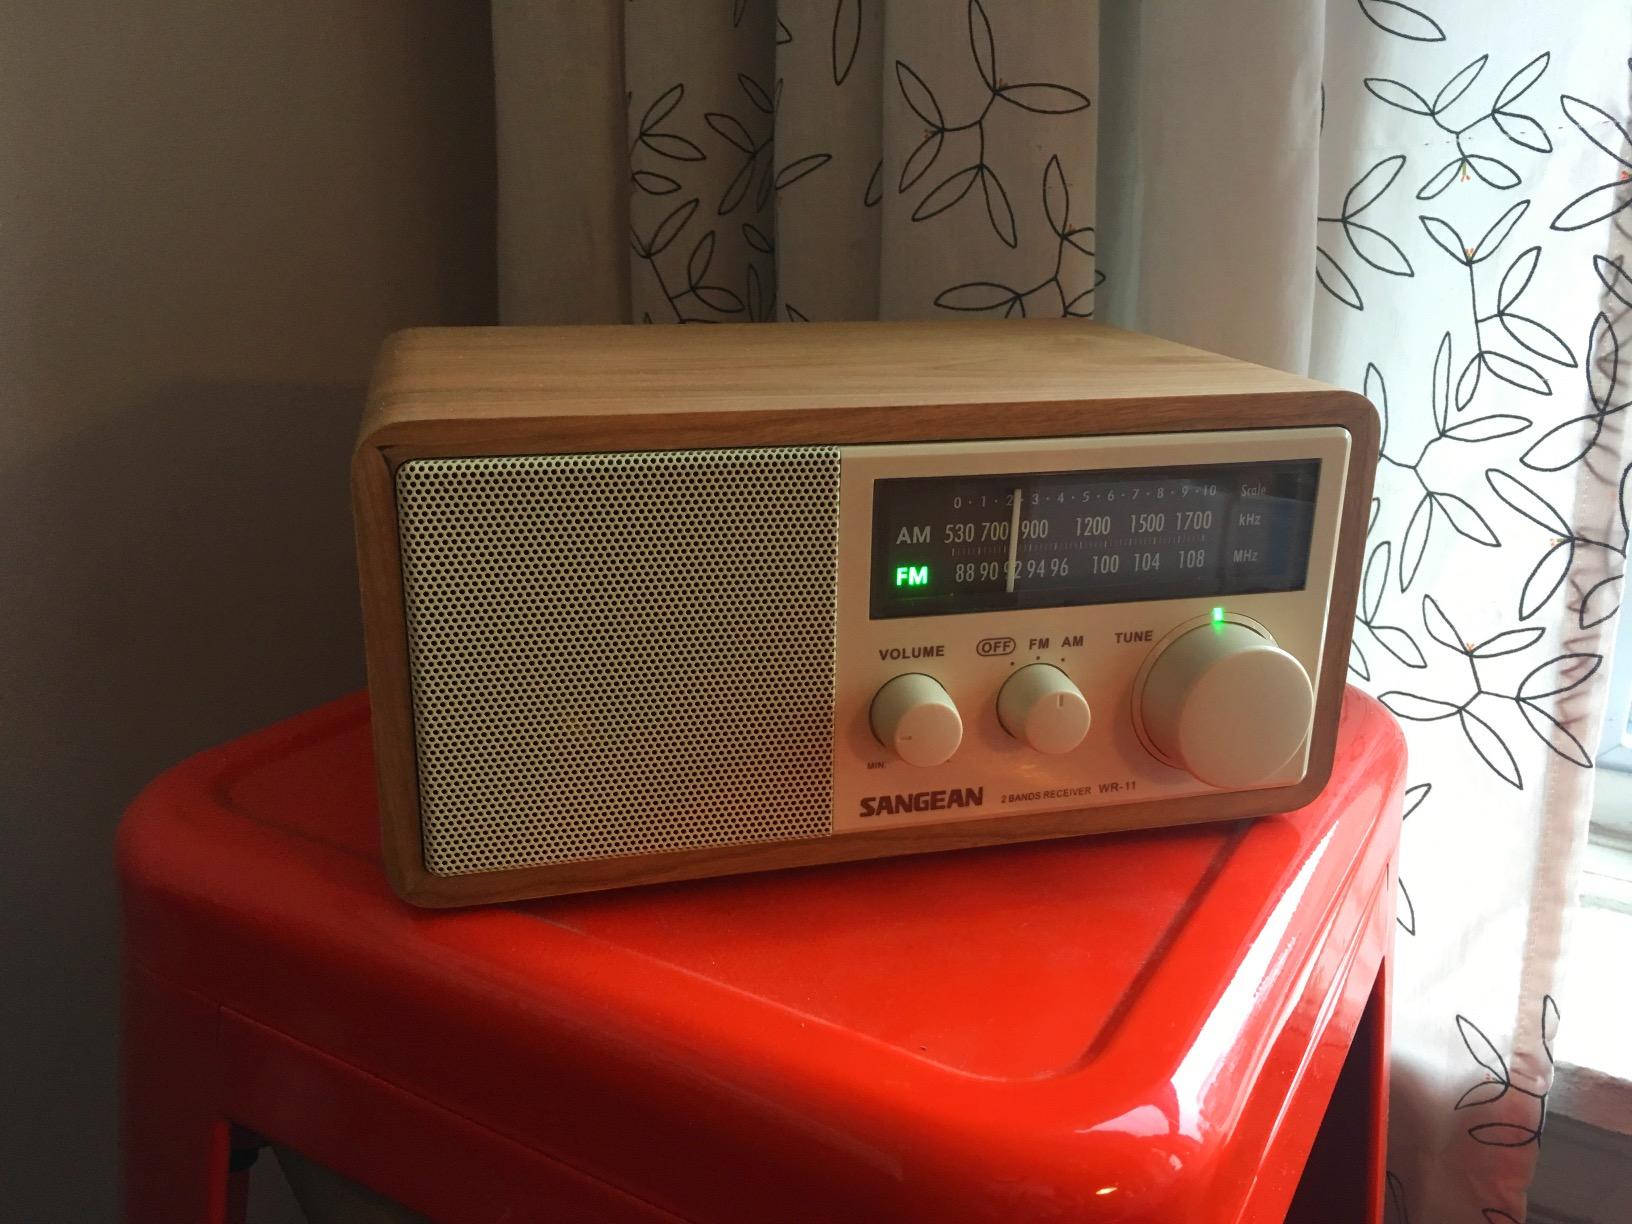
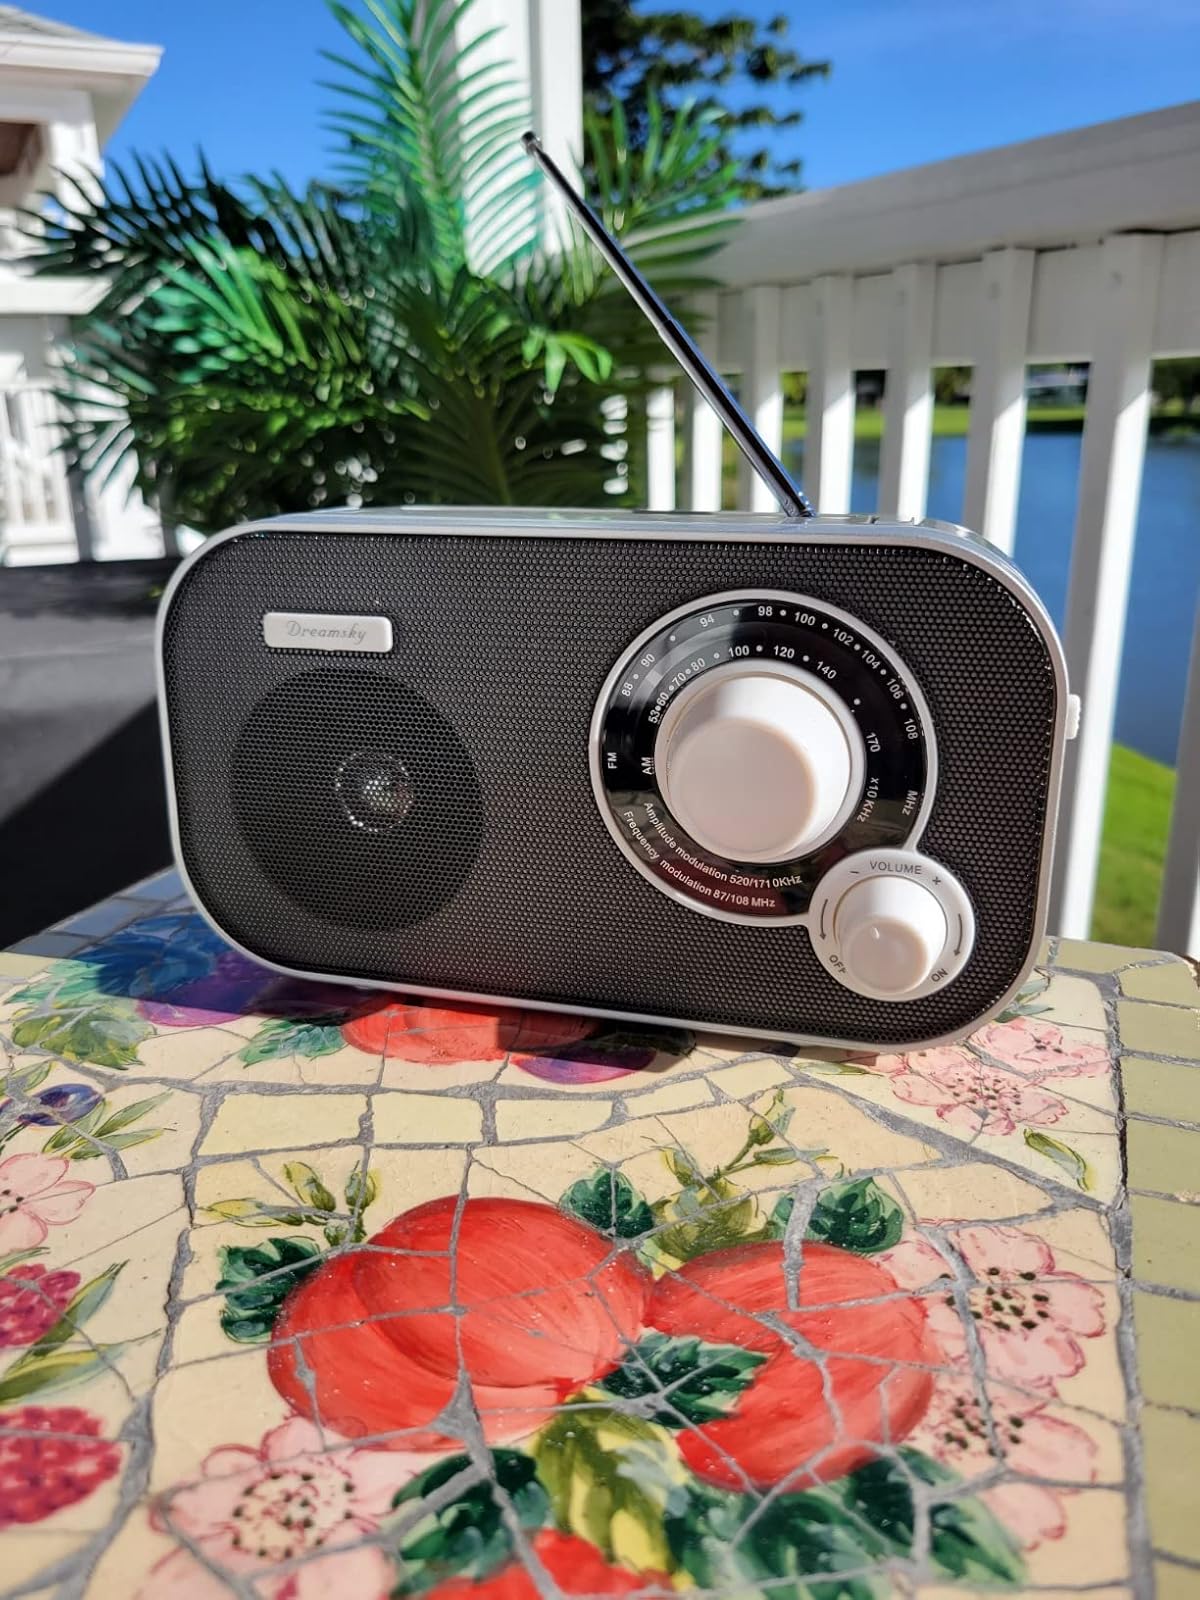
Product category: radio
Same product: no